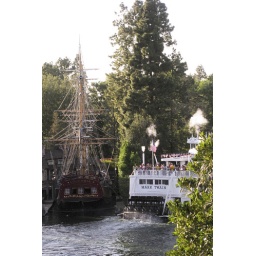
Took in the Tarzan tree house